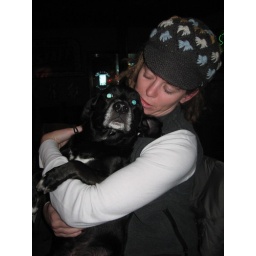
Hilariously cute dog - part wiener, part lab. Just picture it in your head and that's what he looks like.